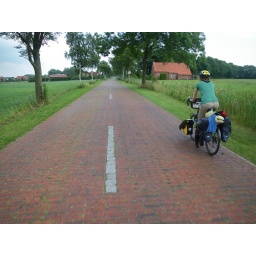
Bicycle touring along a red brick road in Germany near the Netherlands border.